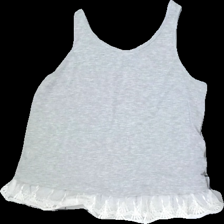
View: front
Type: Top
Category: Ladies
Brand: H&M
Colors: Grey, White
Material: 100% Cotton
Pattern: Lace
Cut: Regular
Size: L
Price range: 50-100
Recommended usage: Reuse
Description: grey top with lace detail